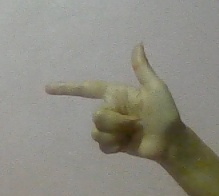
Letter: yaa